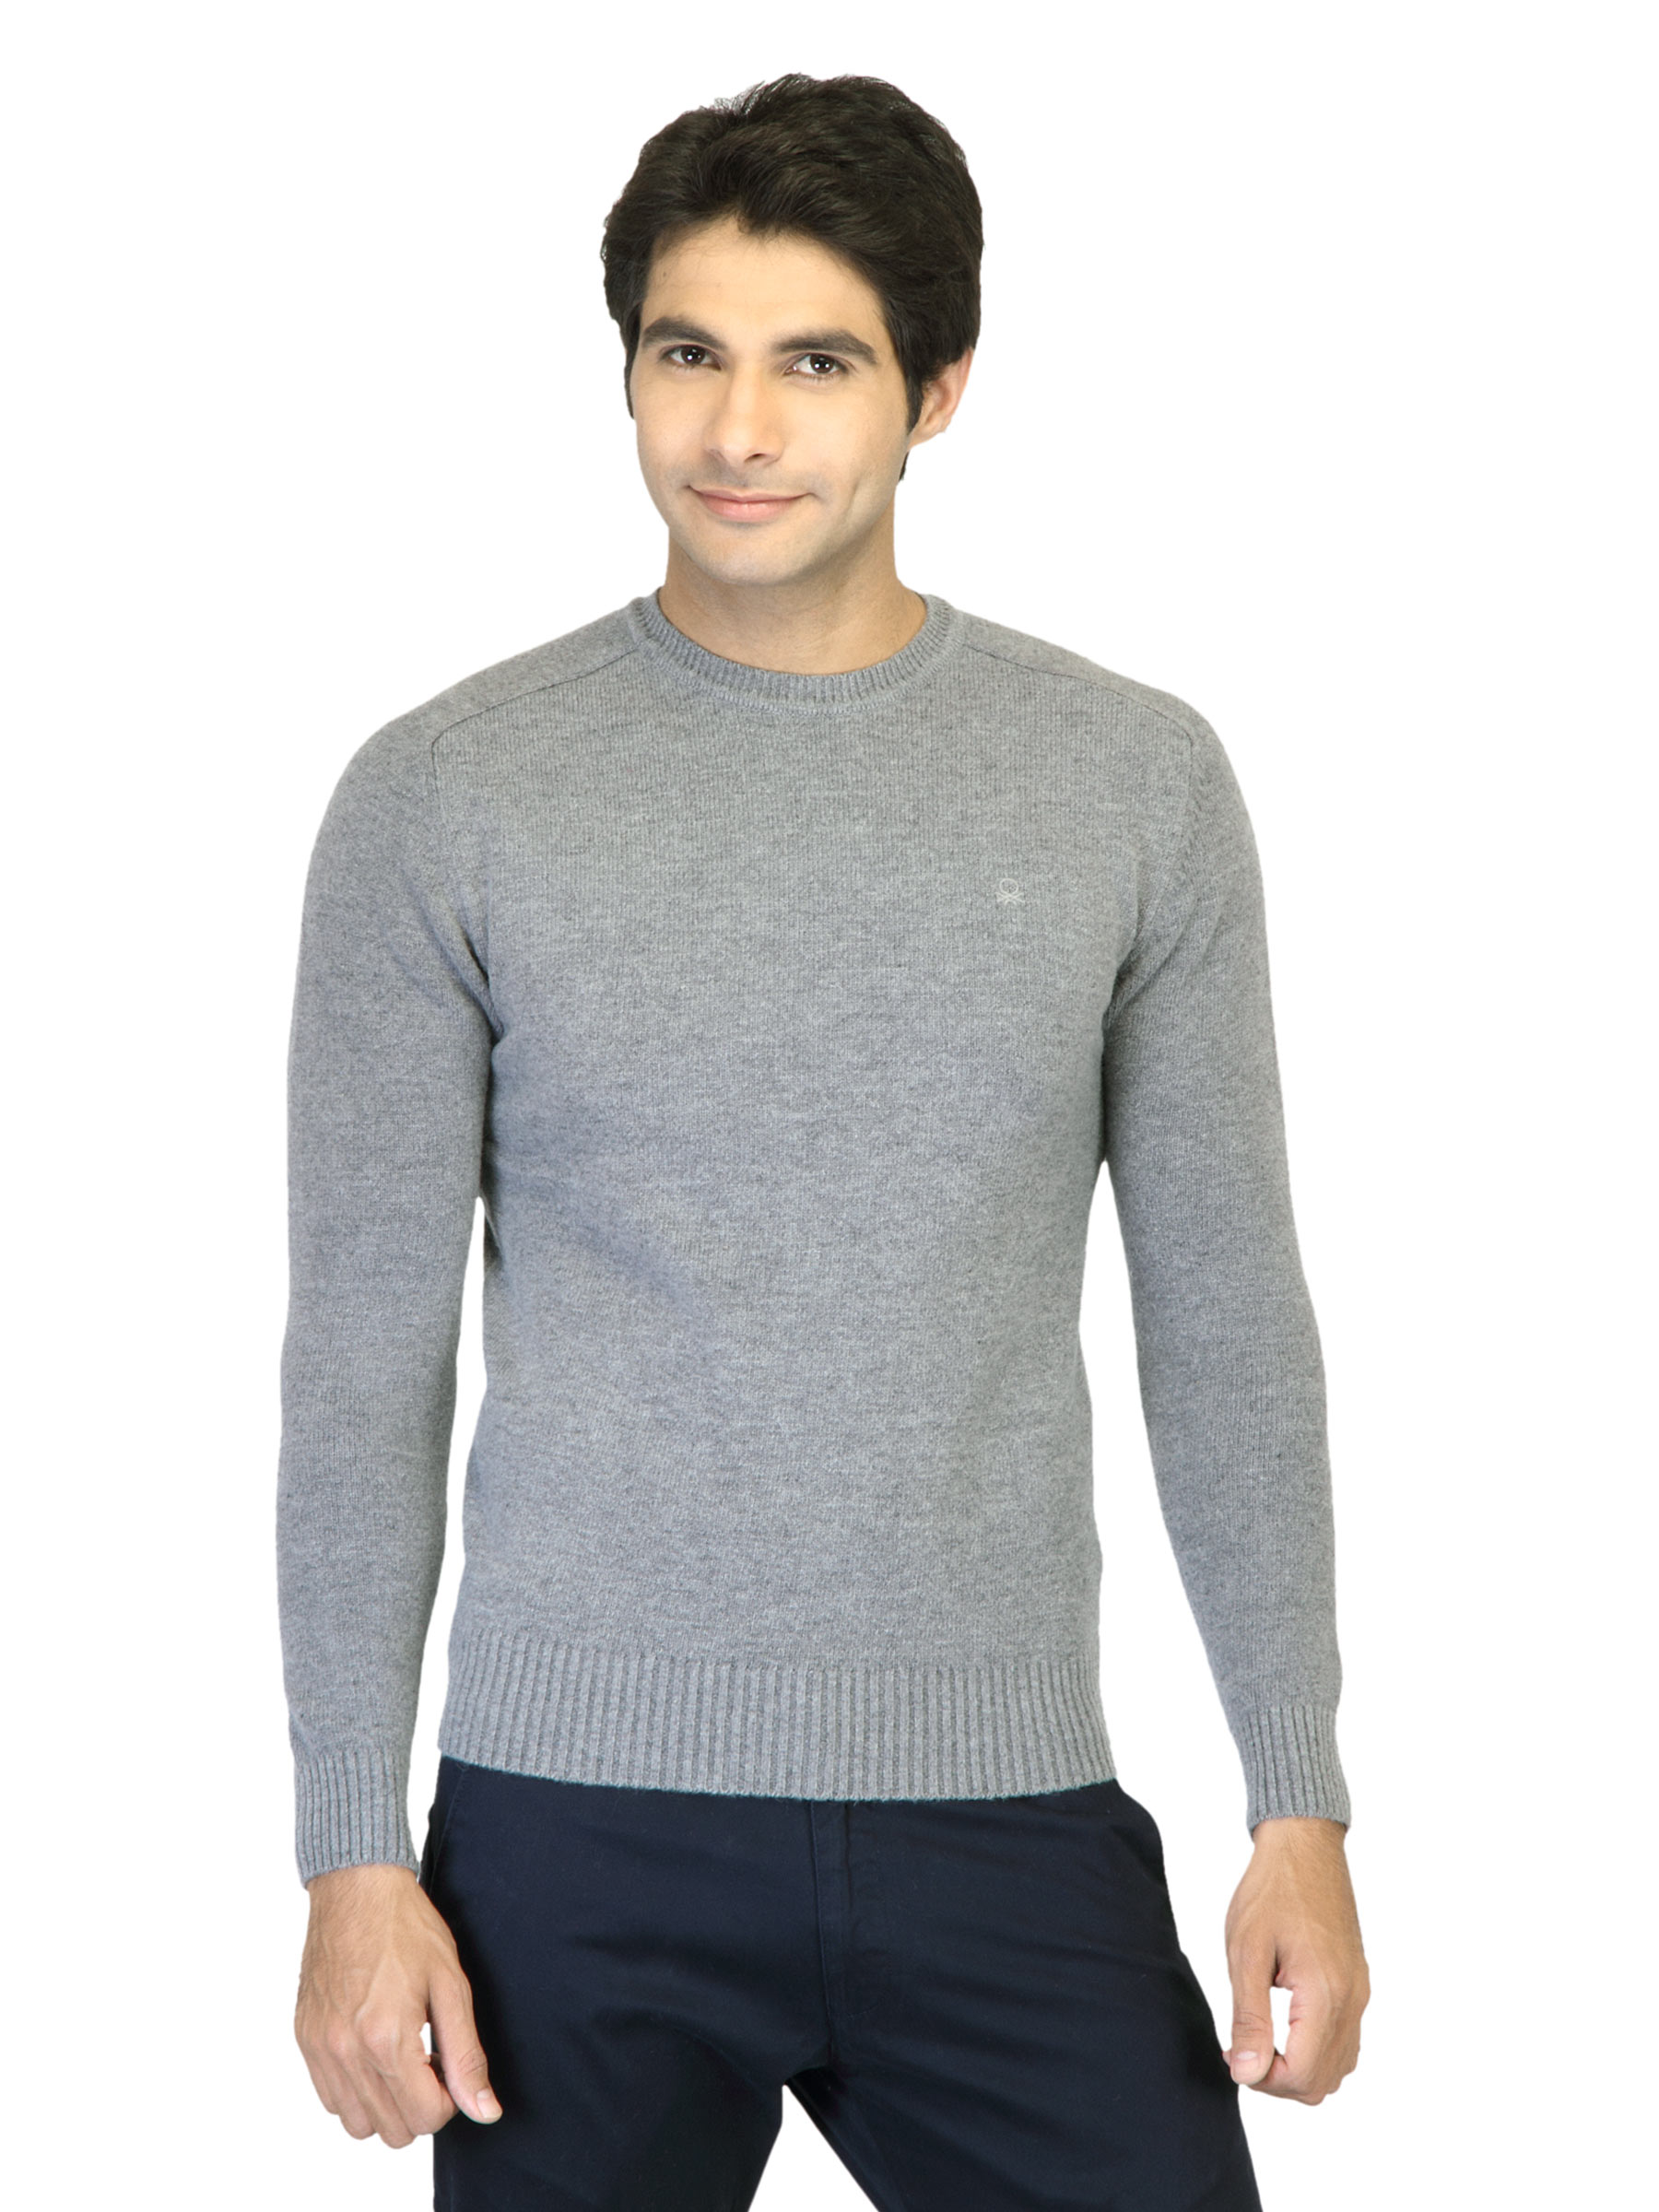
United Colors of Benetton Men Grey Sweater
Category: Apparel / Topwear / Sweaters
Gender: Men
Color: Grey
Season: Fall 2011
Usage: Casual